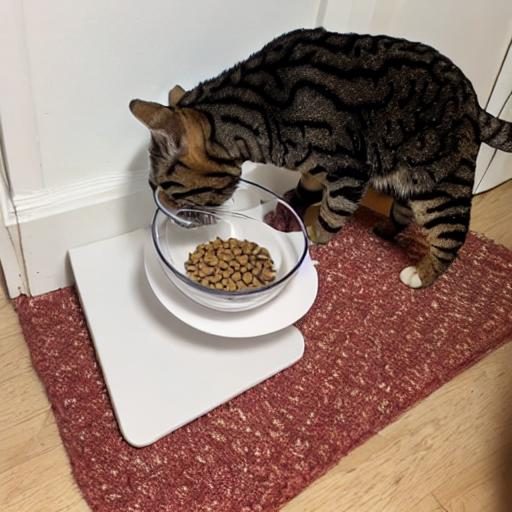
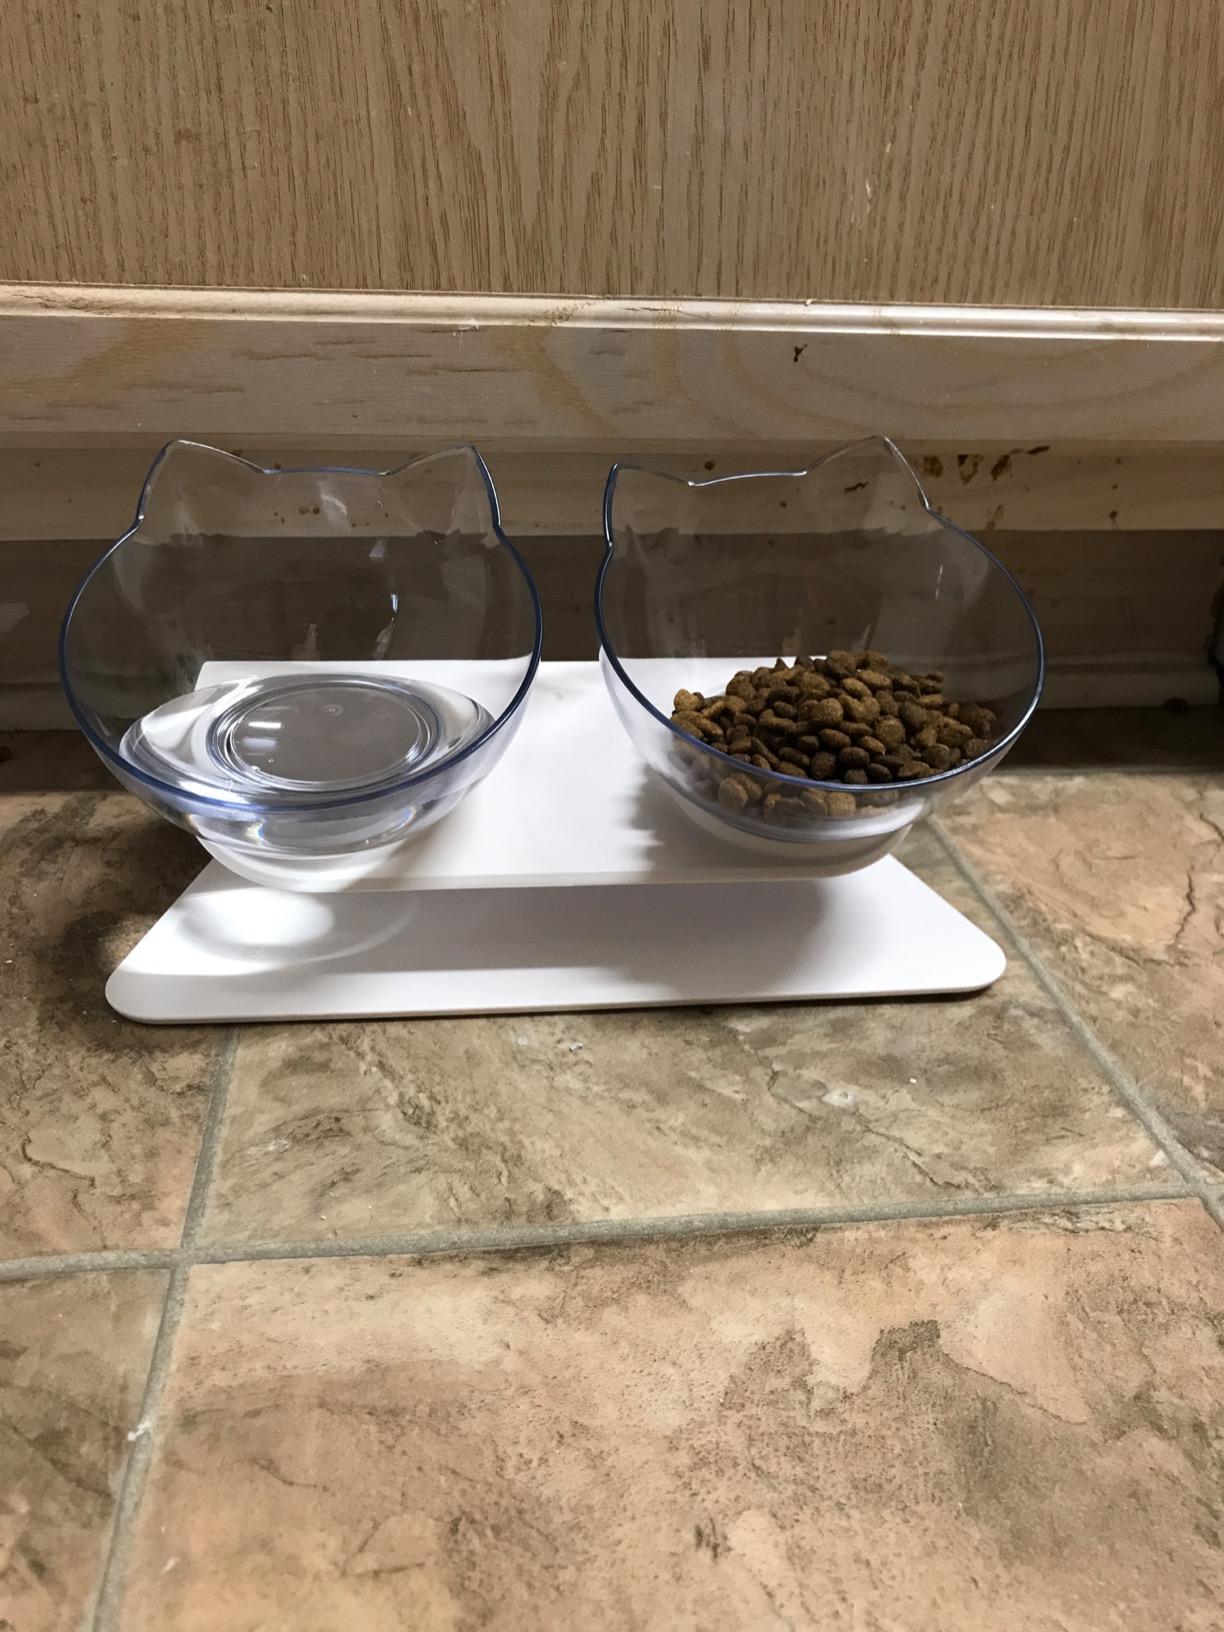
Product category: items_bowl
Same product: no